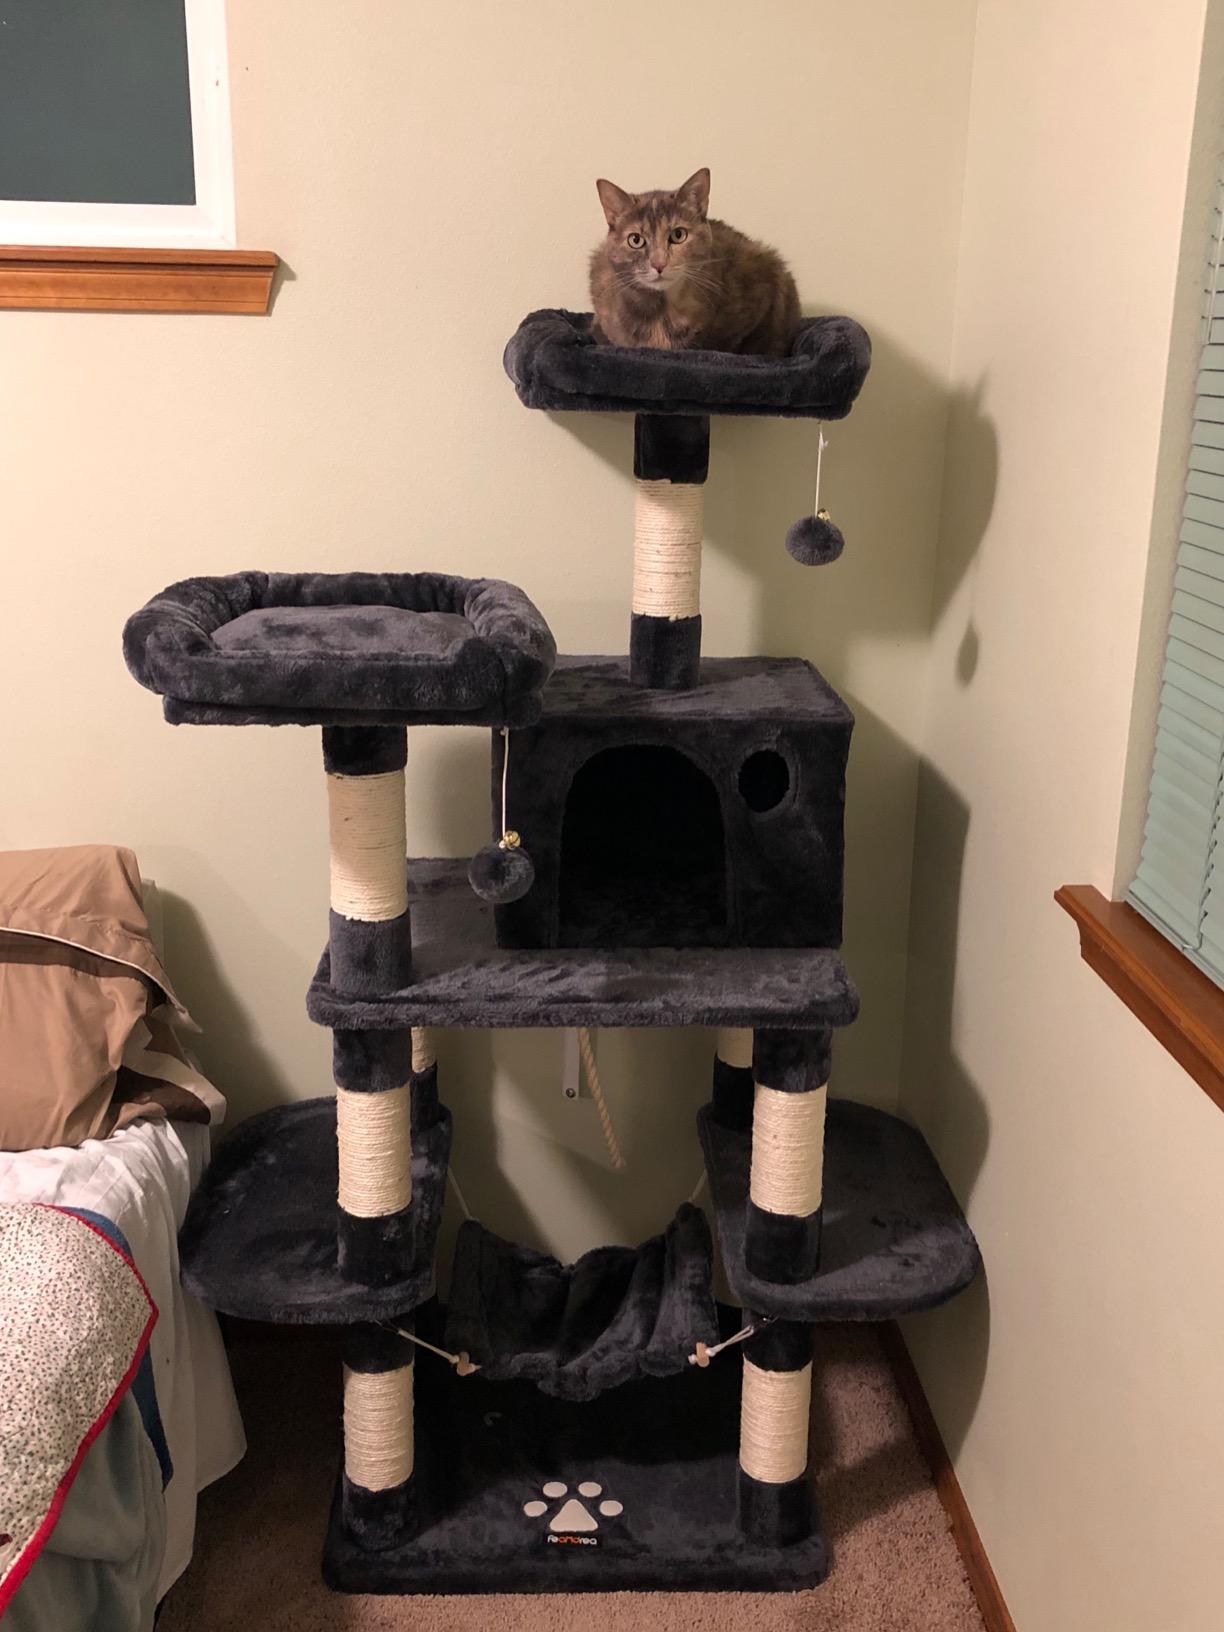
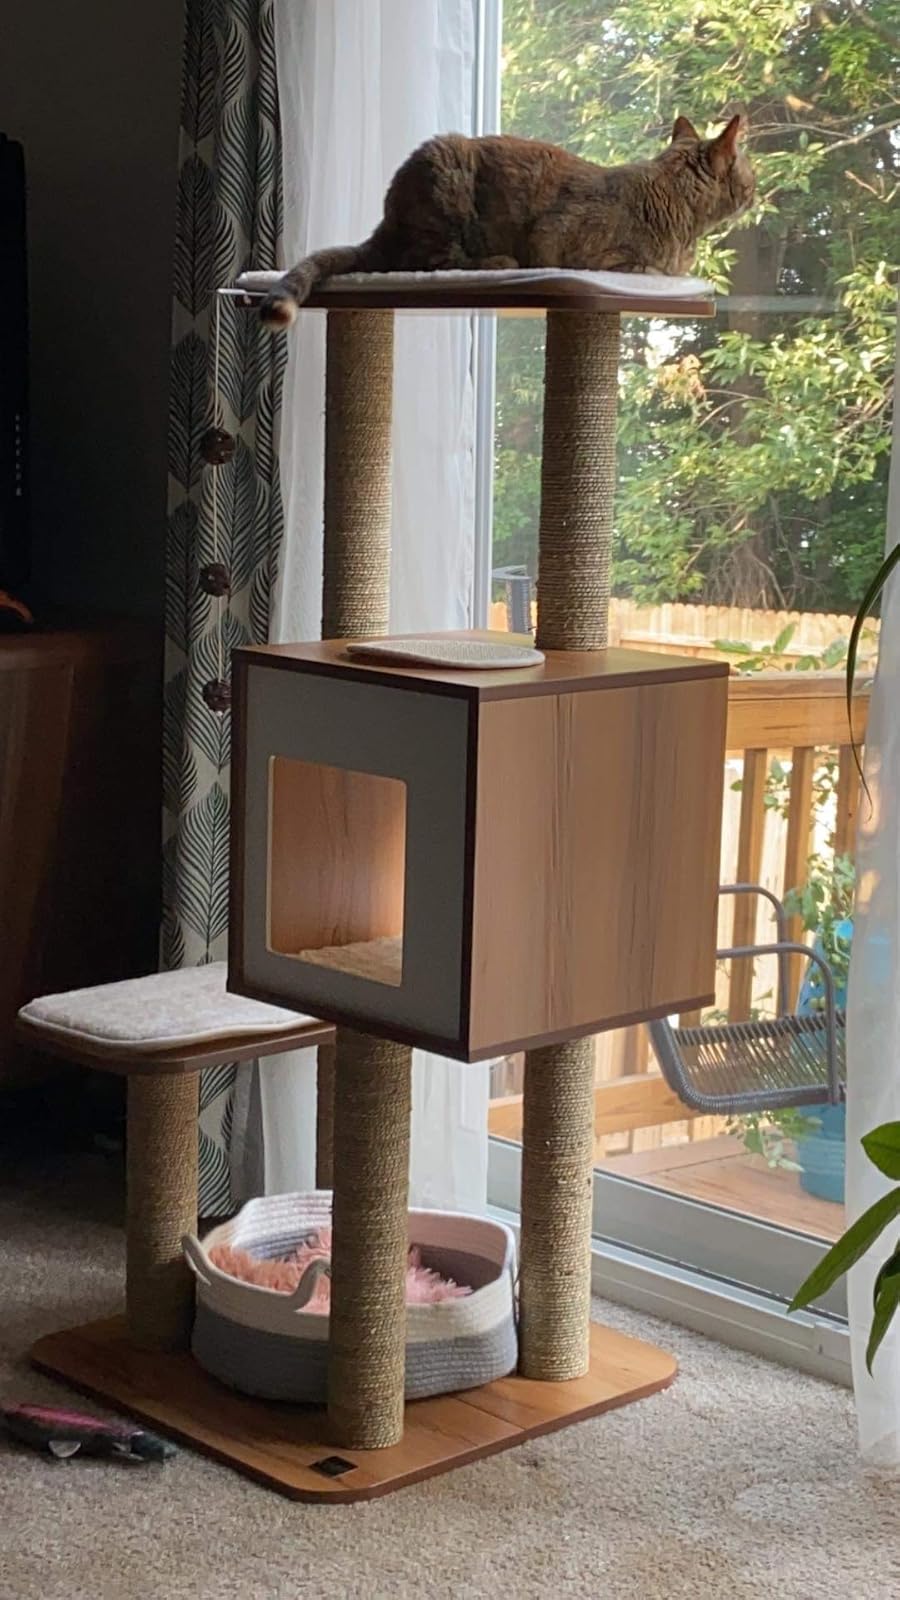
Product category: items_cat tree
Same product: no